Force-feeding

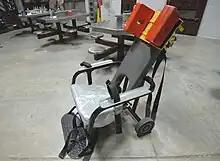
Guantanamo captives who will not comply with force-feeding have their arms, legs and head restrained in a feeding chair. They remain strapped in the chair until the nutrient is digested, to prevent induced vomiting.

The first woman in Scotland to be force fed was Ethel Moorhead, in Calton Jail, who despite being under medical supervision became seriously ill. The governor, Major William Stewart, argued that her illness was not caused by the feeding regime, but also said: We must face the fact that artificial feeding is attended with risk and we must teach [suffragette prisoners] that, while we appreciate the risks, we are quite prepared to go on and will not be deterred from detaining people like [Moorhead] because there is a risk to their health, if we take the necessary steps to make sure their detention is effective... They have the idea that they can frighten us by pointing out the risk to health.